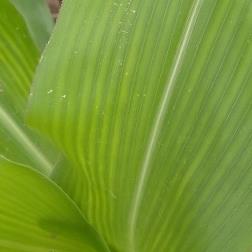
Crop: Maize
Condition: stripe-d